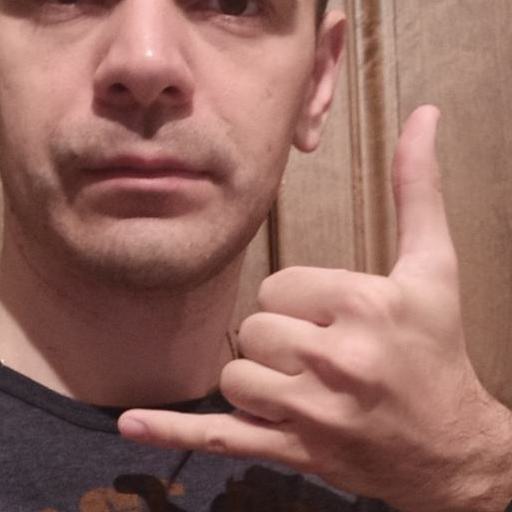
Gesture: call